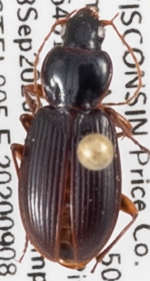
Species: Synuchus impunctatus
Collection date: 2020-09-08
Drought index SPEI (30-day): -0.452
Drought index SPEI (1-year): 1.766
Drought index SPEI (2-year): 2.09